Andy Frasco & The U.N.

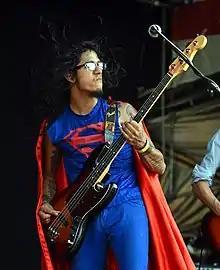
Supa Man playing the bass guitar

Andy Frasco & The U.N. are recognized for their heavy tour schedule and D.I.Y. work ethic. The band has toured the U.S. numerous times over, as well as Europe, and China, performing at festivals such as Wakarusa, Electric Forest Festival, Sacred Rose Festival, Summer Camp Music Festival, Yonder Mountain String Band's Harvest Festival, String Cheese Incident's Festival at Horning's Hideout, Cotai Jazz & Blues Festival, Zwarte Cross Festival, Paaspop, Koningsmiddag Festival, Geuzenpop Festival, and the Tucher Jazz & Blues Festival.